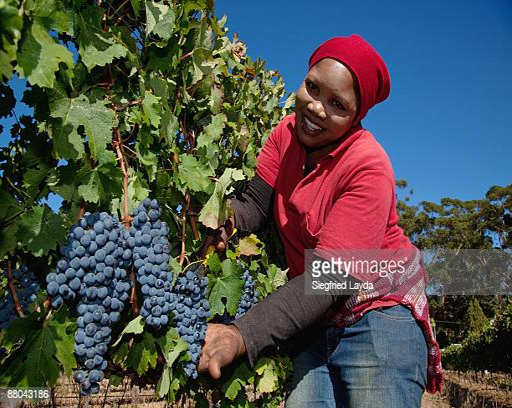
woman picking grapes from the vine